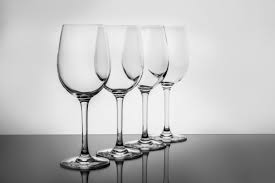
Waste category: glass